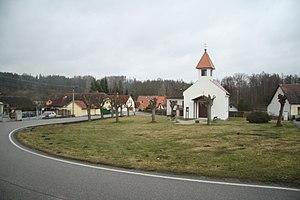
Libež est une commune du district de Benešov, dans la région de Bohême-Centrale, en Tchéquie. Sa population s'élevait à 208 habitants en 2020.